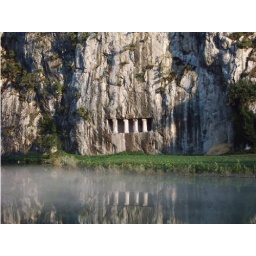
View of the Caves near the red river .Very old times was live very many peoples of in there! Bafra-SAMSUN-TURKEY